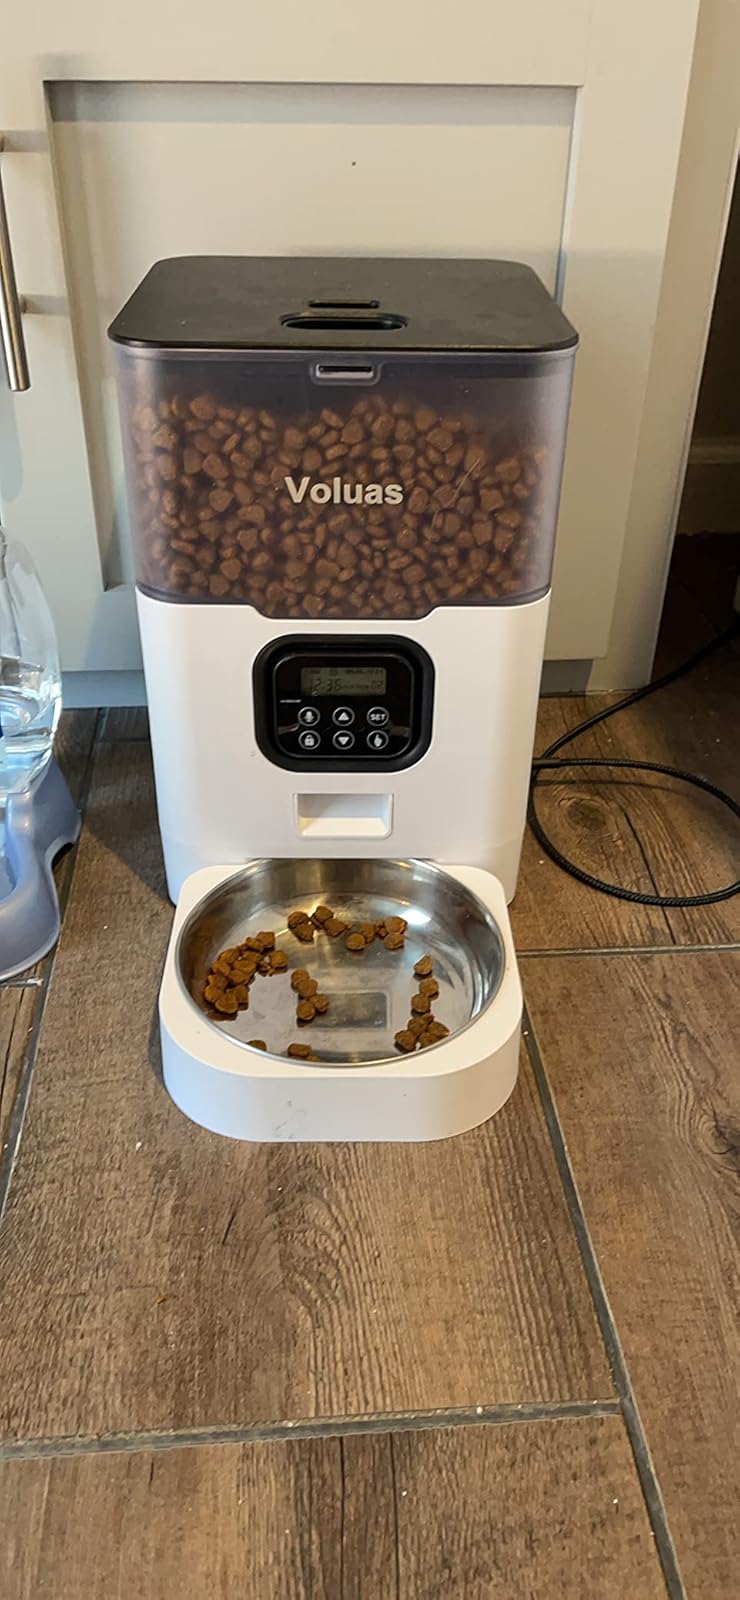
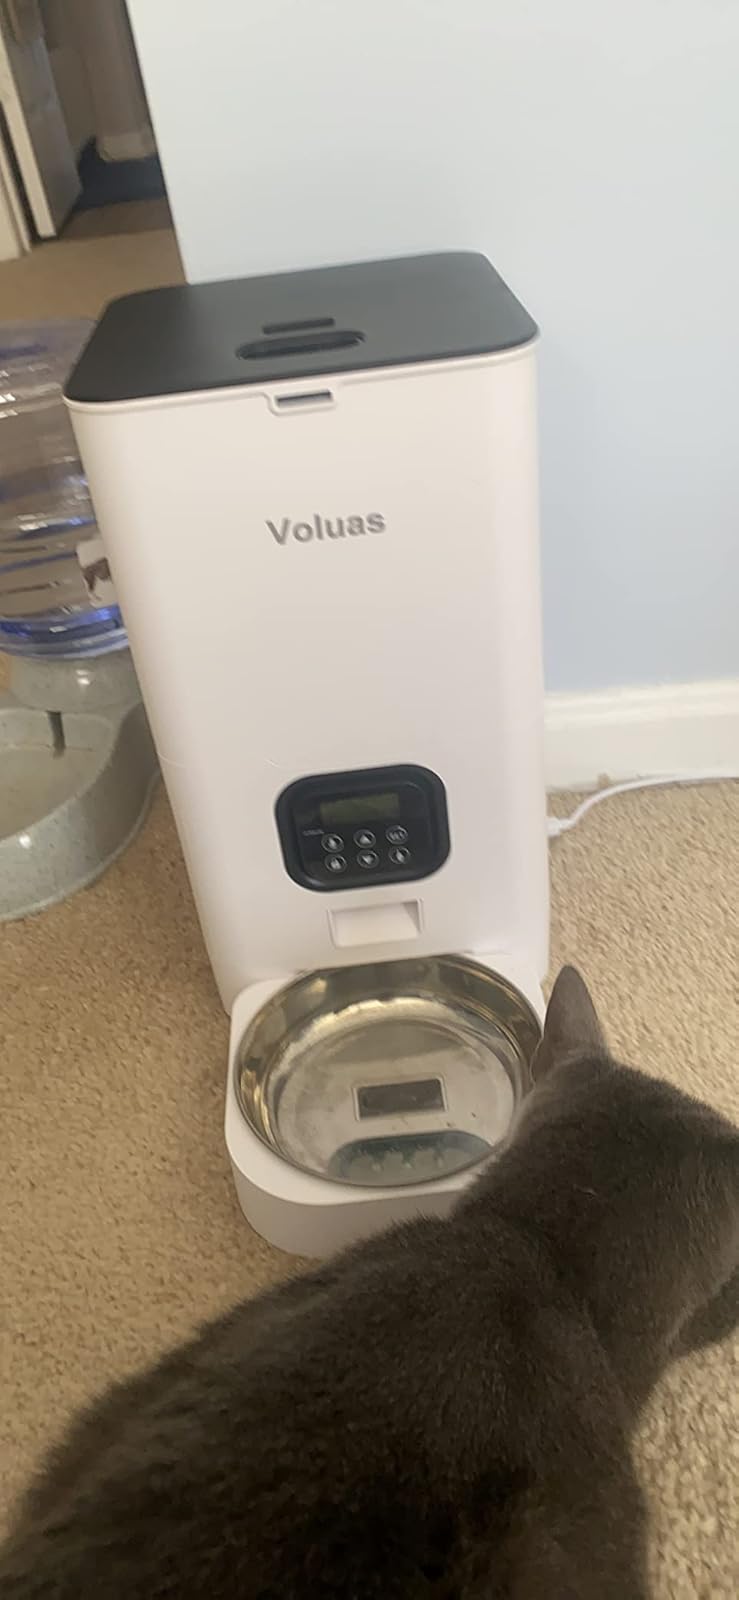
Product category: items_feeder
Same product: no